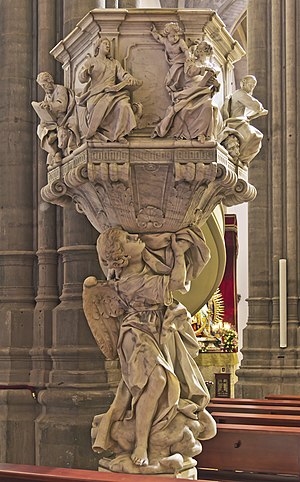
Katedralen i San Cristóbal de La Laguna / Galleri
Katedralen i San Cristóbal de La Laguna er en romersk-katolsk katedral beliggende i byen San Cristóbal de La Laguna. Det er sæde for San Cristóbal de La Laguna Stift. Stiftet dækker provinsen Santa Cruz de Tenerife. Katedralen er også et sogn og er dedikeret til Jomfru Maria.